Pine Island Bayou

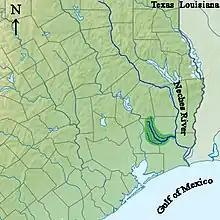
Pine Island Bayou map: drainage basin highlighted in green; Pine Island Bayou heavy blue line; Mayhaw Creek (southwest) and Little Pine Island Bayou (northeast) fine blue lines

Pine Island Bayou is a tributary of the Neches River located in southeast Texas. It runs about 55 miles from the northwest corner of Hardin County, Texas and flows in a southeastern direction through western Hardin County, turning east and defining the southern Hardin and Jefferson County boundary for about 20 miles until its confluence with the Neches River. Two significant tributaries of Pine Island Bayou are Mayhaw Creek and Little Pine Island Bayou. The lower ten miles of Pine Island Bayou and much of Little Pine Island Bayou are protected from development in the Big Thicket National Preserve. Excluding the last few miles north of Beaumont, the area is not densely populated, and some small towns include Sour Lake and Saratoga, the latter the birthplace of country singer George Jones.